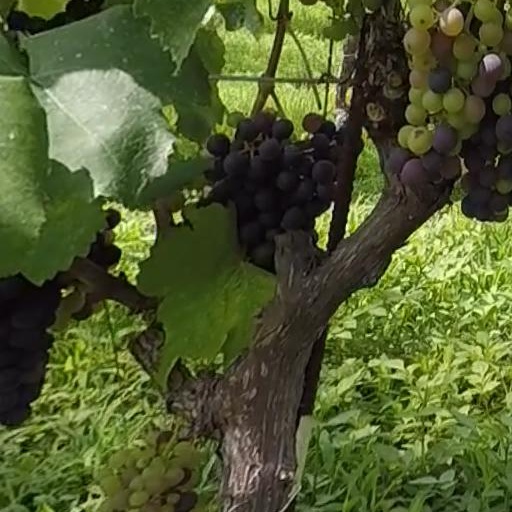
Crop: grape